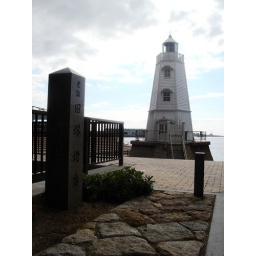
This is the oldest wooden lighthouse in Japan. Built in 1877